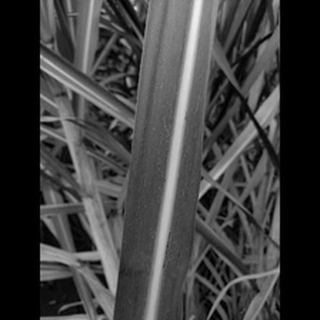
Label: sugarcane_mosaic